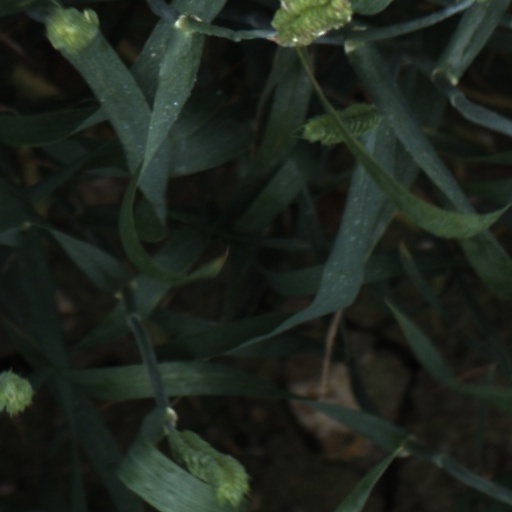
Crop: wheat